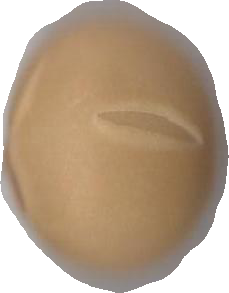
Variety: Grobogan